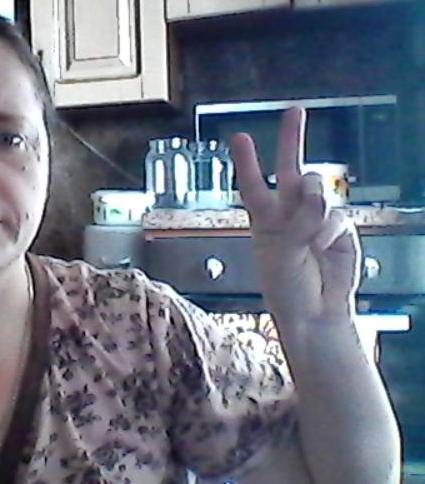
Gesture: peace